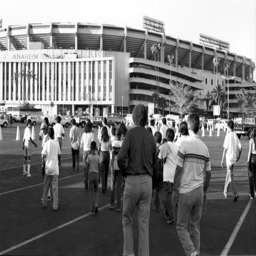
fans enter the stadium following construction to add seating for sports team .